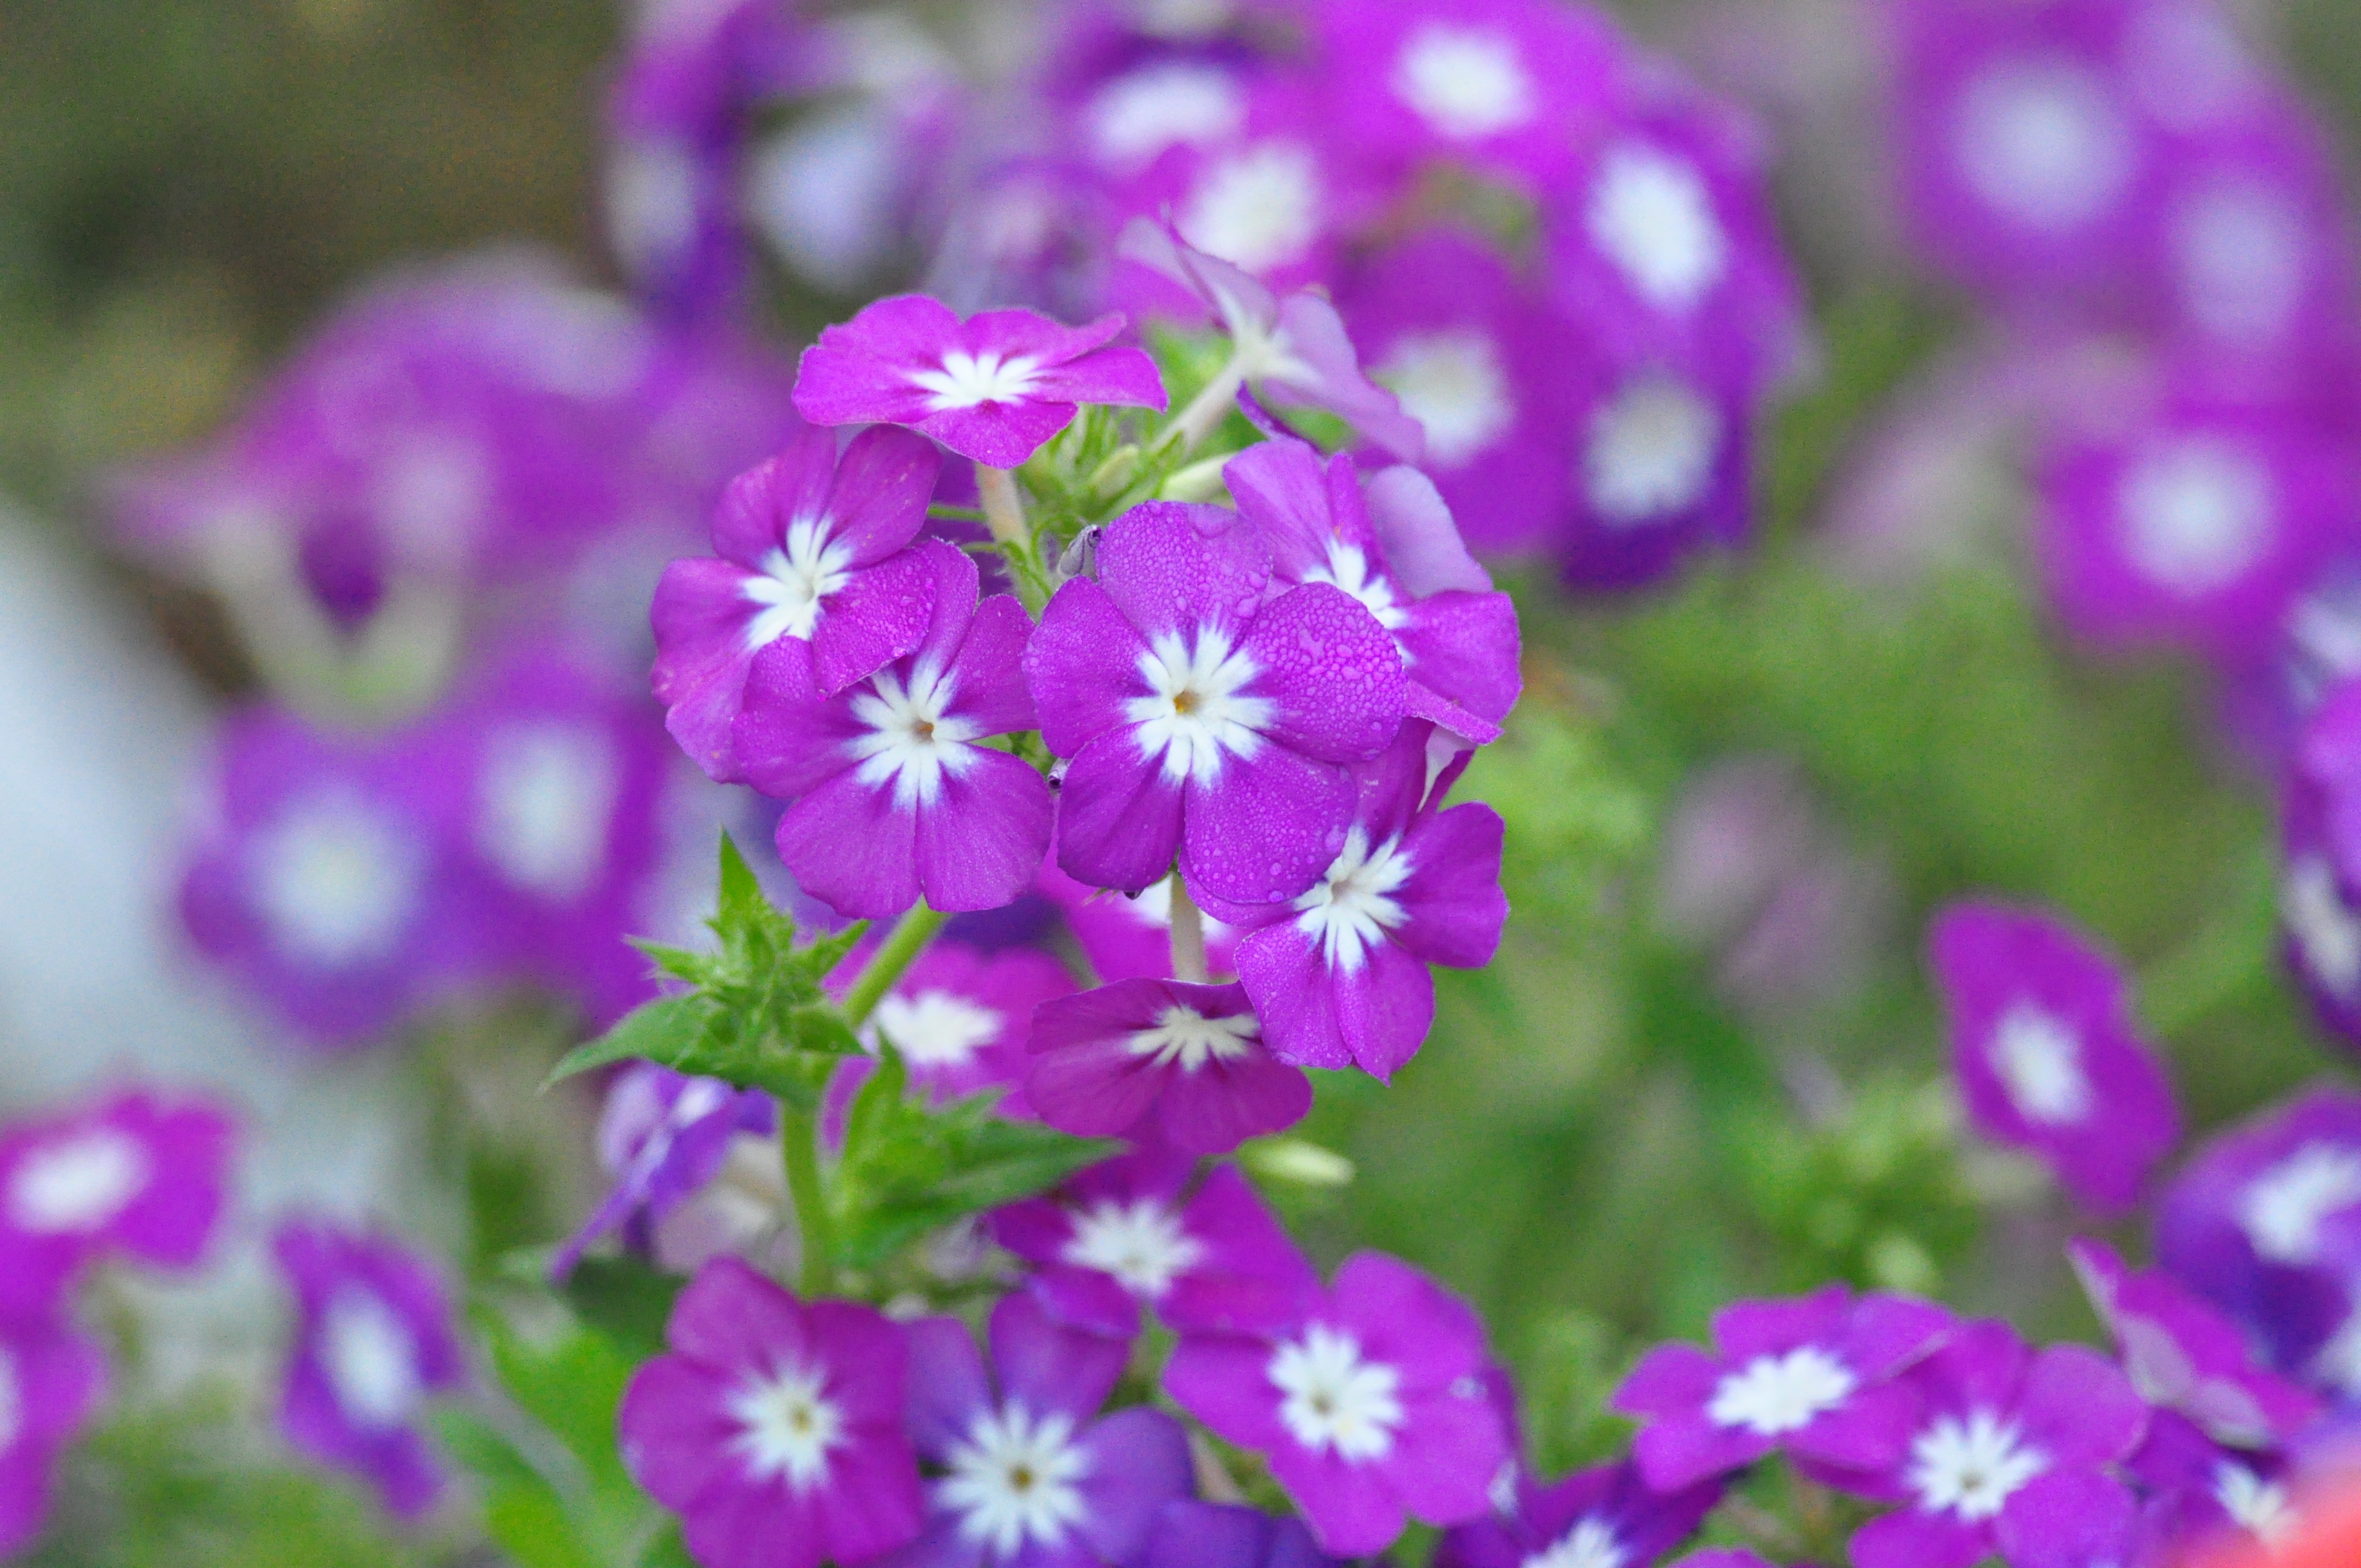
plant, flower, purple, petal, garden, flora, wildflower, flowers, macro photography, flowering plant, annual plant, land plant, dame's rocket